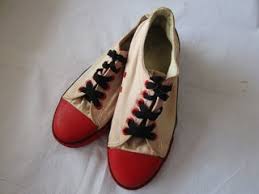
Waste category: shoes